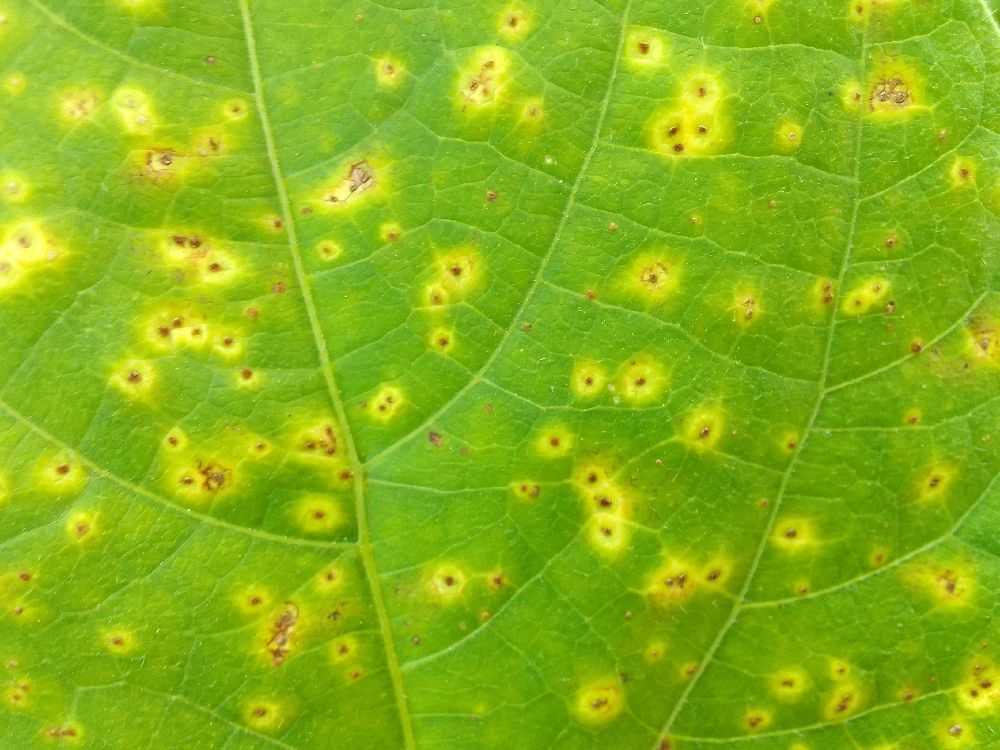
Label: rust